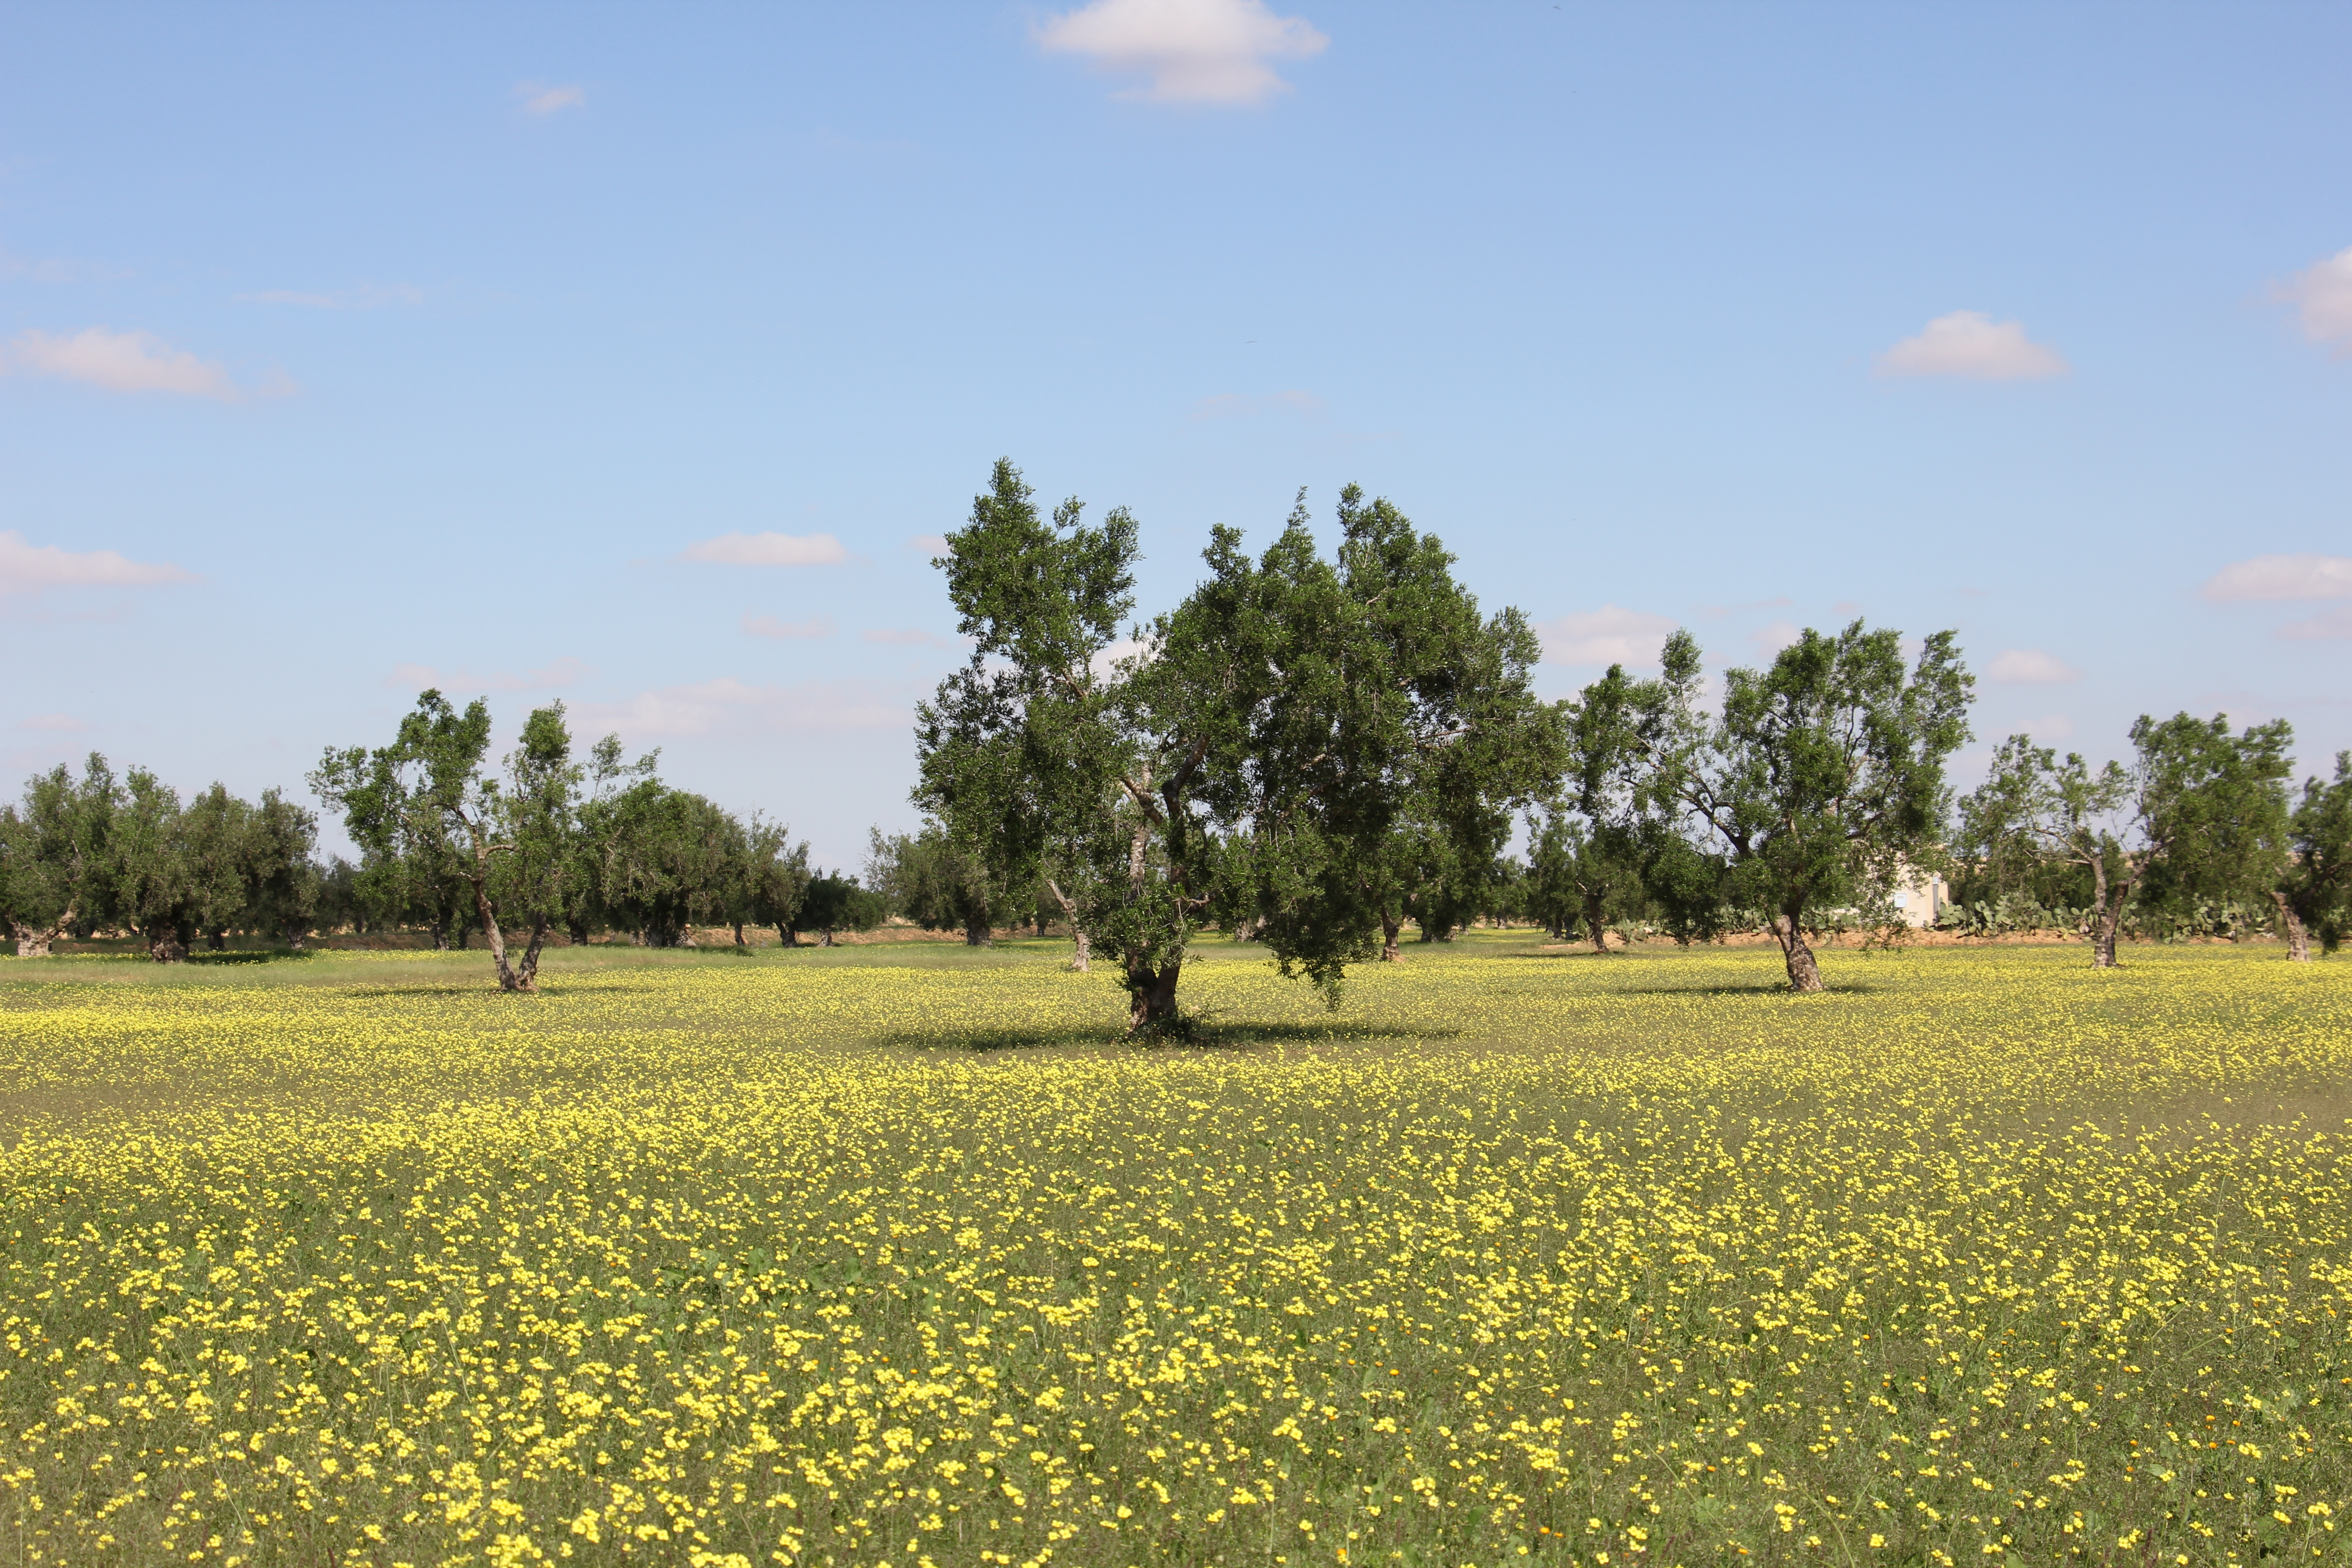
landscape, tree, nature, forest, wilderness, branch, winter, light, plant, wood, sun, sunset, sunlight, morning, evening, autumn, season, trees, woodland, habitat, ecosystem, natural environment, atmospheric phenomenon, woody plant, natural landscape, field, plain, agriculture, meadow, grassland, wildflower, cumulus, prairie, plantation, herbaceous plant, farm, pasture, Pedicel, savanna, crop, cash crop